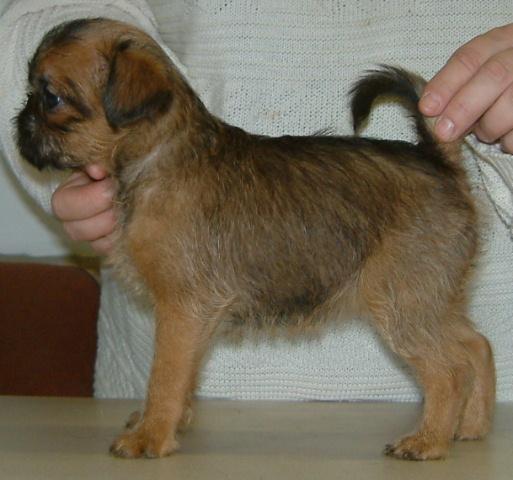
Brabancon_griffon